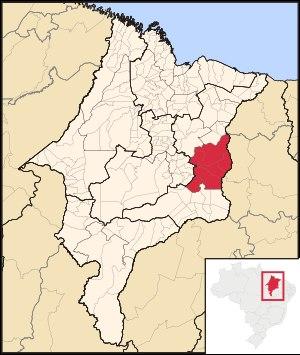
La microrégion de Caxias est l'une des six microrégions qui subdivisent l'est de l'État du Maranhão au Brésil.